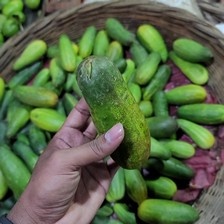
Label: cucumber